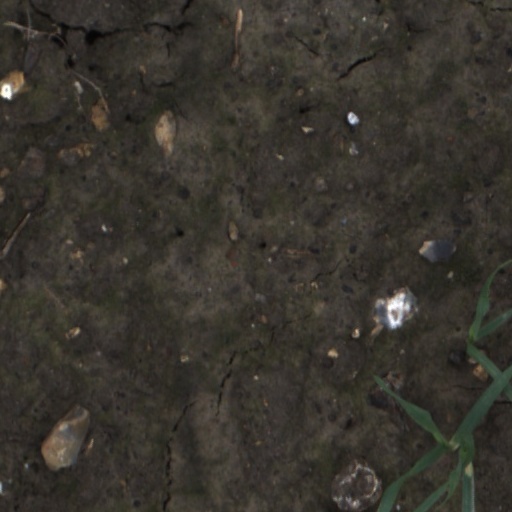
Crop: wheat